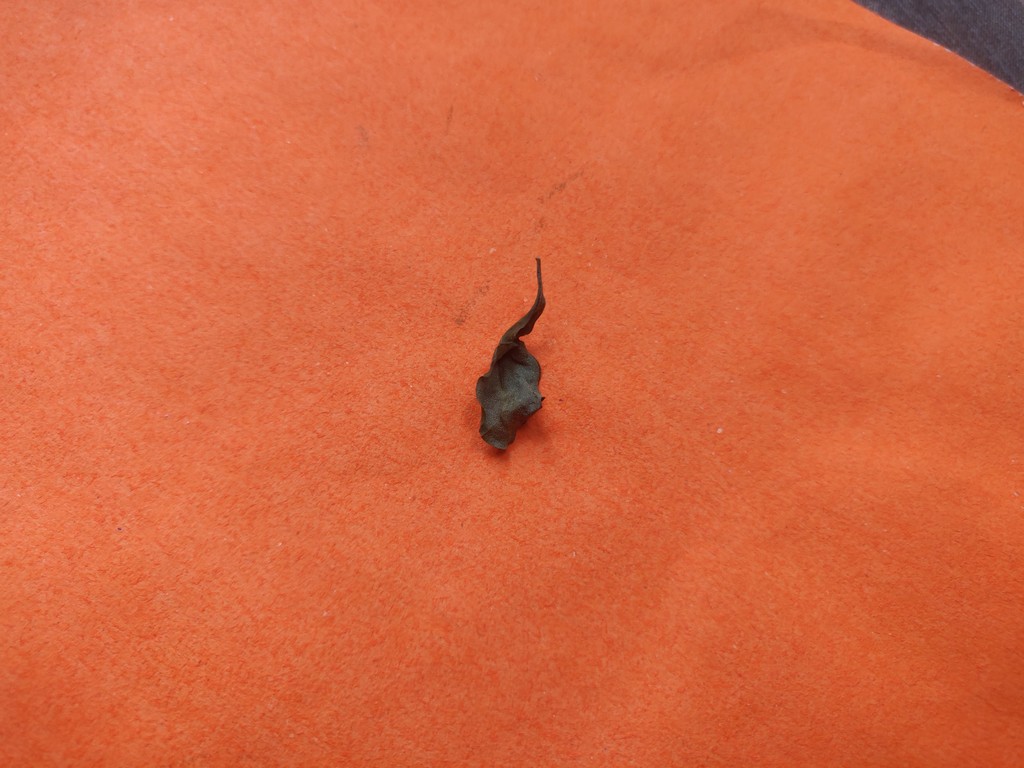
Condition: Dried
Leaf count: single
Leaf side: unknown